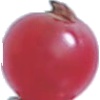
Label: Redcurrant 1